4th Louisiana Infantry Battalion

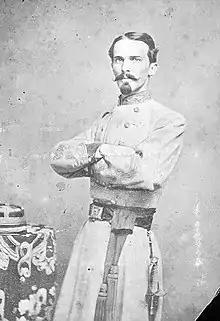
Randall L. Gibson

Gibson's brigade spent the winter of 1863–1864 near Dalton, Georgia. In the Atlanta campaign, the 4th Louisiana Battalion remained in Gibson's brigade, which formed part of Stewart's division in Lieutenant General John Bell Hood's corps. During the campaign, the battalion was commanded variously by Lieutenant Colonel McEnery, Major Duncan Buie, Captain W. J. Powell, and Captain T. A. Bisland. It fought in the Battle of Resaca on 13–16 May 1864, Battle of New Hope Church on 25–28 May, Battle of Ezra Church on 28 July, and Battle of Jonesborough on 31 August. On 15 May at Resaca, Stewart's division was ordered to attack with Gibson's brigade in the second line. The attack failed with 1,000 casualties, but Gibson's brigade was called back before it became seriously involved. However, McEnery was severely wounded at Resaca. At New Hope Church on 25 May, Major General Joseph Hooker's corps attacked Stewart's division. Even though Hooker outnumbered Stewart 16,000 to 4,000, the Confederates repulsed the assault. Part of Gibson's brigade was engaged on the left flank of the division. Gibson's brigade started the campaign with 85 officers and 889 enlisted men. Through 1 June, the brigade lost 4 officers killed and 13 wounded, and 34 enlisted men killed, 150 wounded, and 19 missing.